Norbert Goeneutte

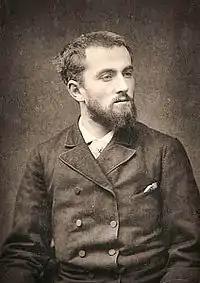
Norbert Goeneutte (1881); from "L’Album Artistique et Biographique du Salon"

Norbert Goeneutte (23 July 1854 – 9 October 1894) was a French painter, etcher and illustrator; notably for the novel by Émile Zola.